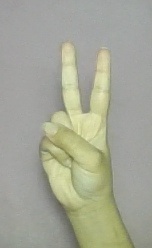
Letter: taa